Paul Quinn College

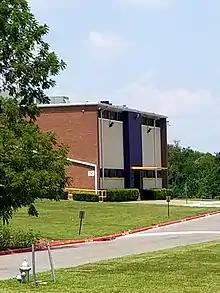
A building on campus

The Paul Quinn athletic teams are called the Tigers. The college is a member of the National Association of Intercollegiate Athletics (NAIA), primarily competing in the Red River Athletic Conference (RRAC) since the 1998–99 academic year. They are also a member of the United States Collegiate Athletic Association (USCAA). The Tigers previously competed as a founding member of the Southwestern Athletic Conference (SWAC) from 1920–21 to 1928–29, which is currently an NCAA Division I FCS athletic conference.